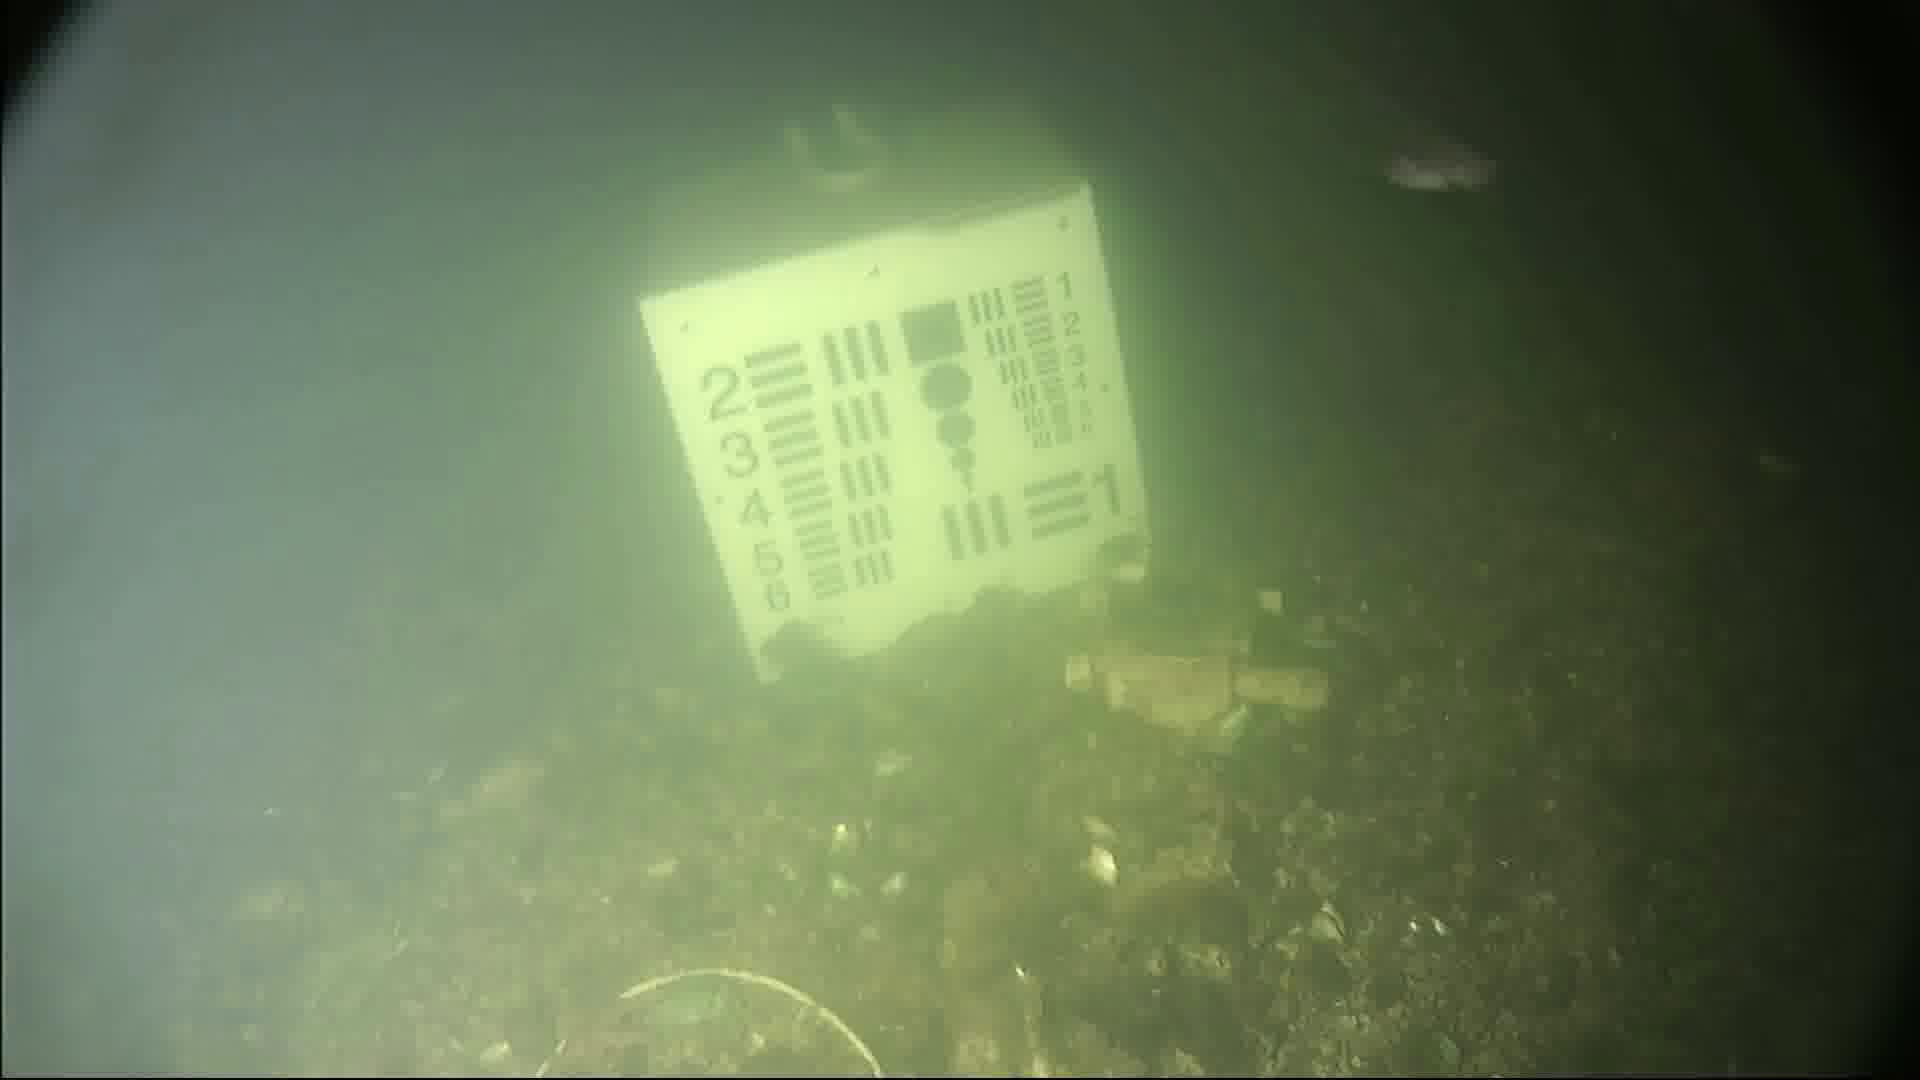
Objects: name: starfish
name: small_fish
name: crab